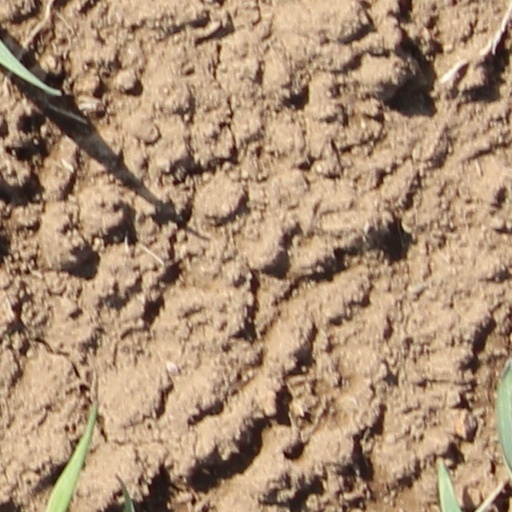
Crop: wheat